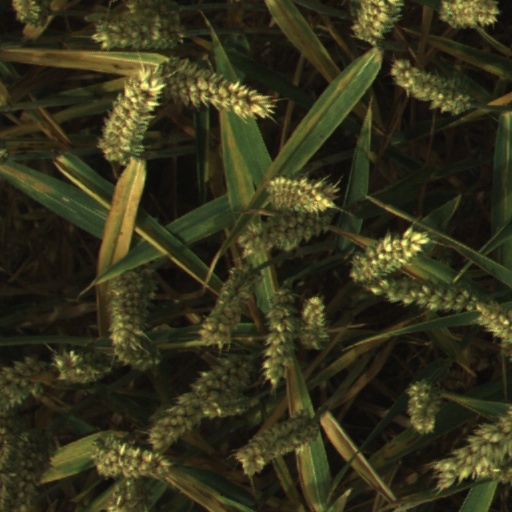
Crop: wheat